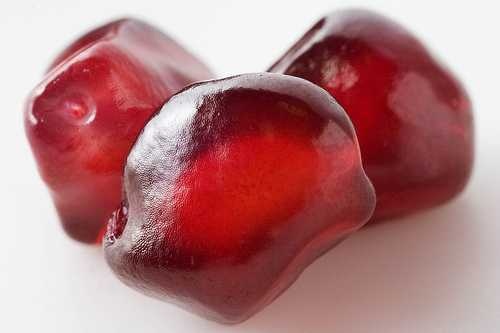
Label: Pomegranate